Tum Collegiate Church

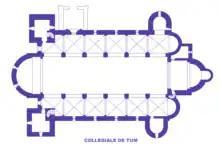
Floor plan

Apart from religious service, the encastellated (fortified) church and its surroundings could harbour local townsfolk from danger and enemy troops. Tum defended itself in 1241 during the first Mongol invasion of Poland, but in c. 1293 the army of Vytenis, the pagan Duke of Lithuania, managed to capture the settlement. Some of the refugees who hid in the church were slaughtered and others were enslaved. The gord ("grodzisko") to the southwest of the church was burned and abandoned, though the mound exists to this day.